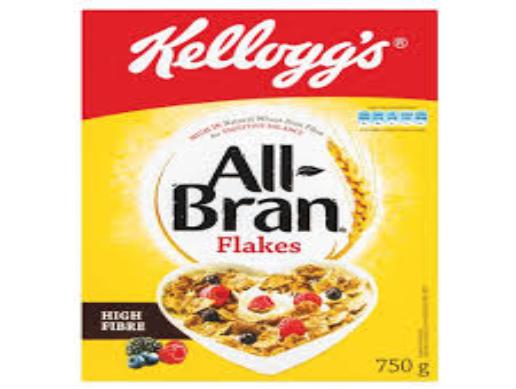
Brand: Bran Flakes
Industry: Food